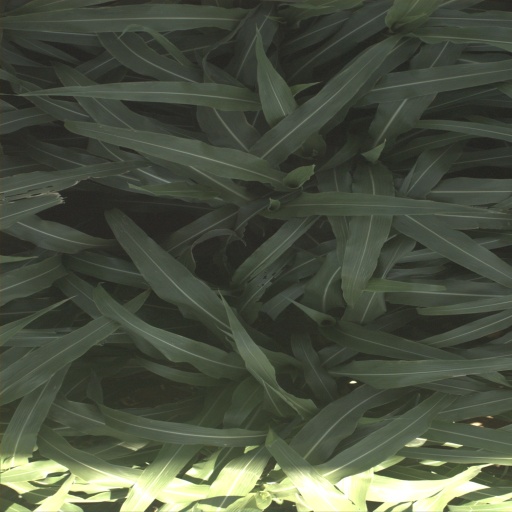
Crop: sorghum